Akio Otsuka

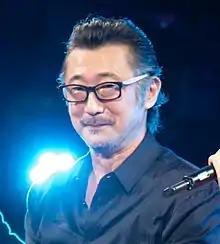
Otsuka in 2018

is a Japanese actor, voice actor, and narrator from the Tokyo Metropolitan area. He is attached to Mausu Promotion.